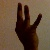
The image shows a hand gesture representing the number 9 in Indian Sign Language.